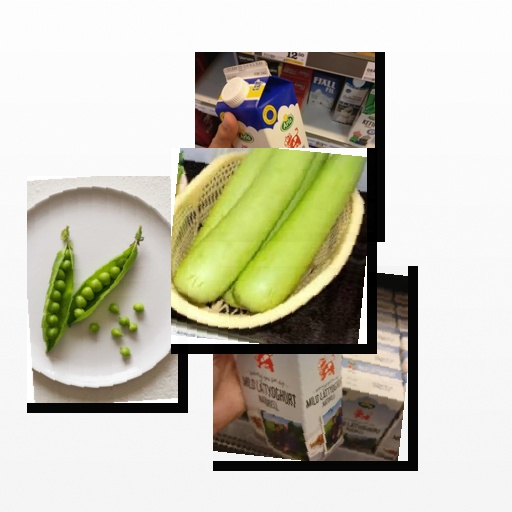
Food items: sour_milk, peas, bottle_gourd, natural_low_fat_yogurt